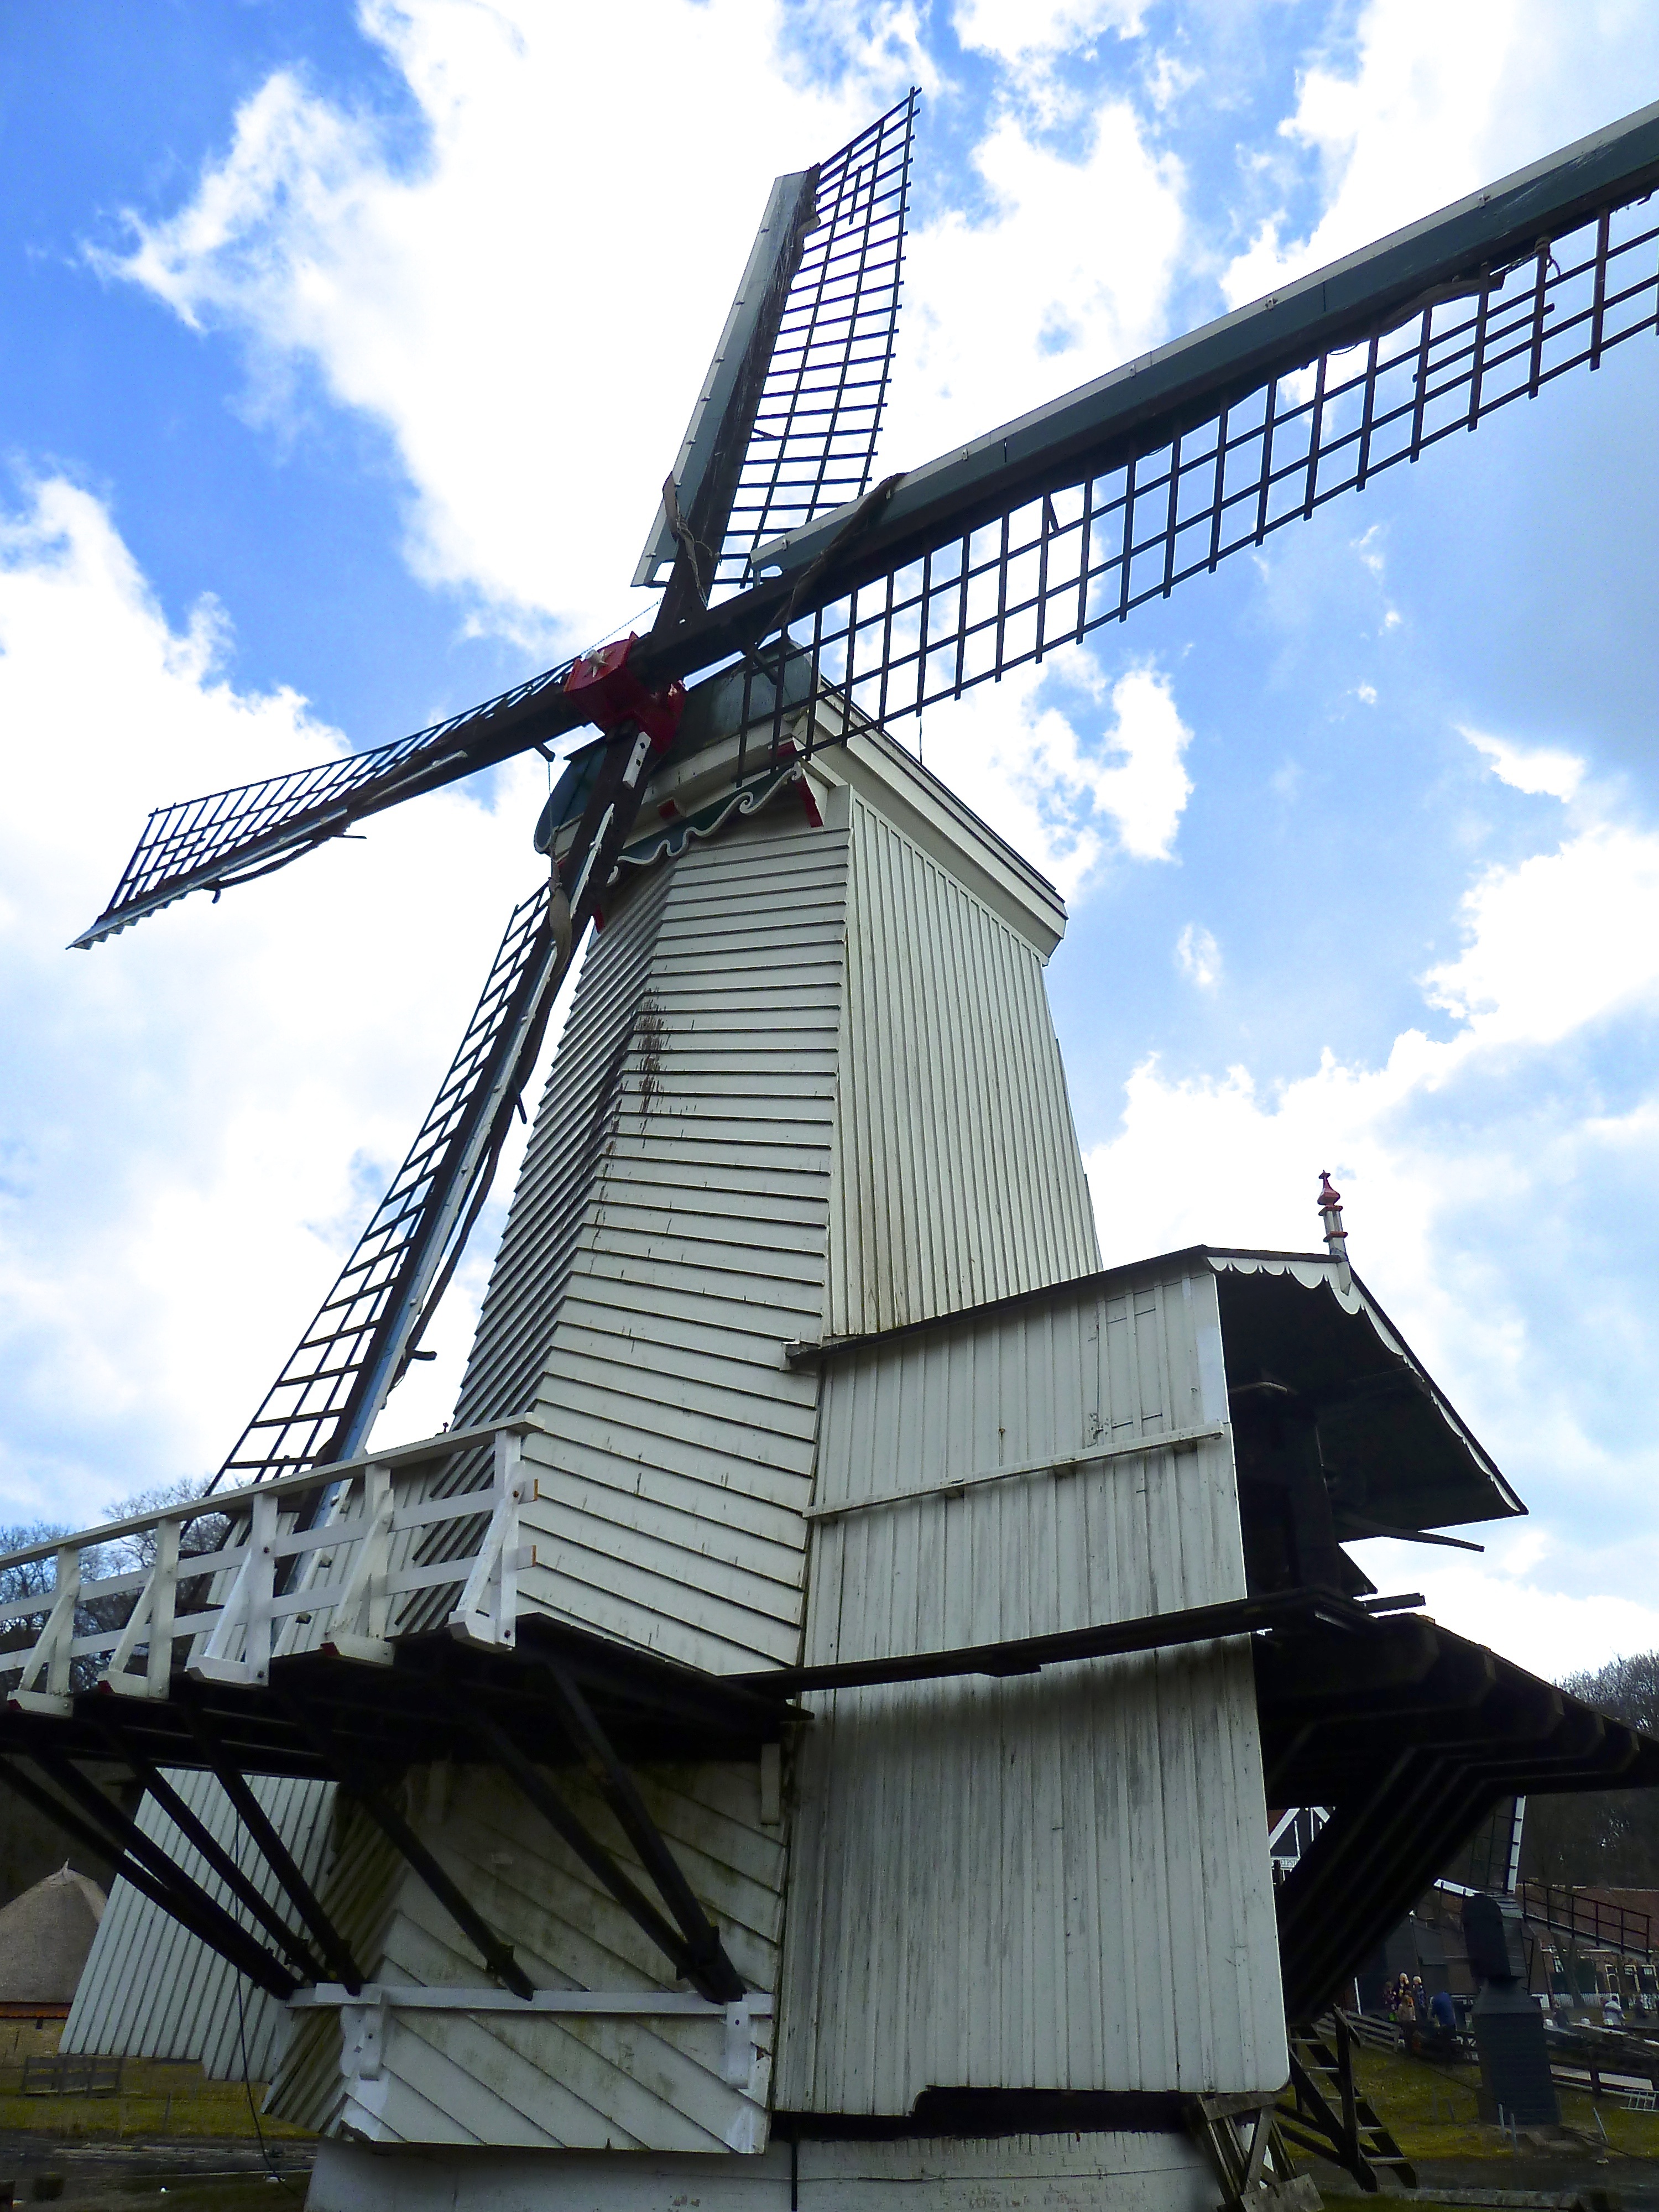
architecture, sky, farm, countryside, windmill, wind, building, travel, europe, landmark, historic, tourism, energy, power, holland, netherlands, mill, dutch, culture, traditional